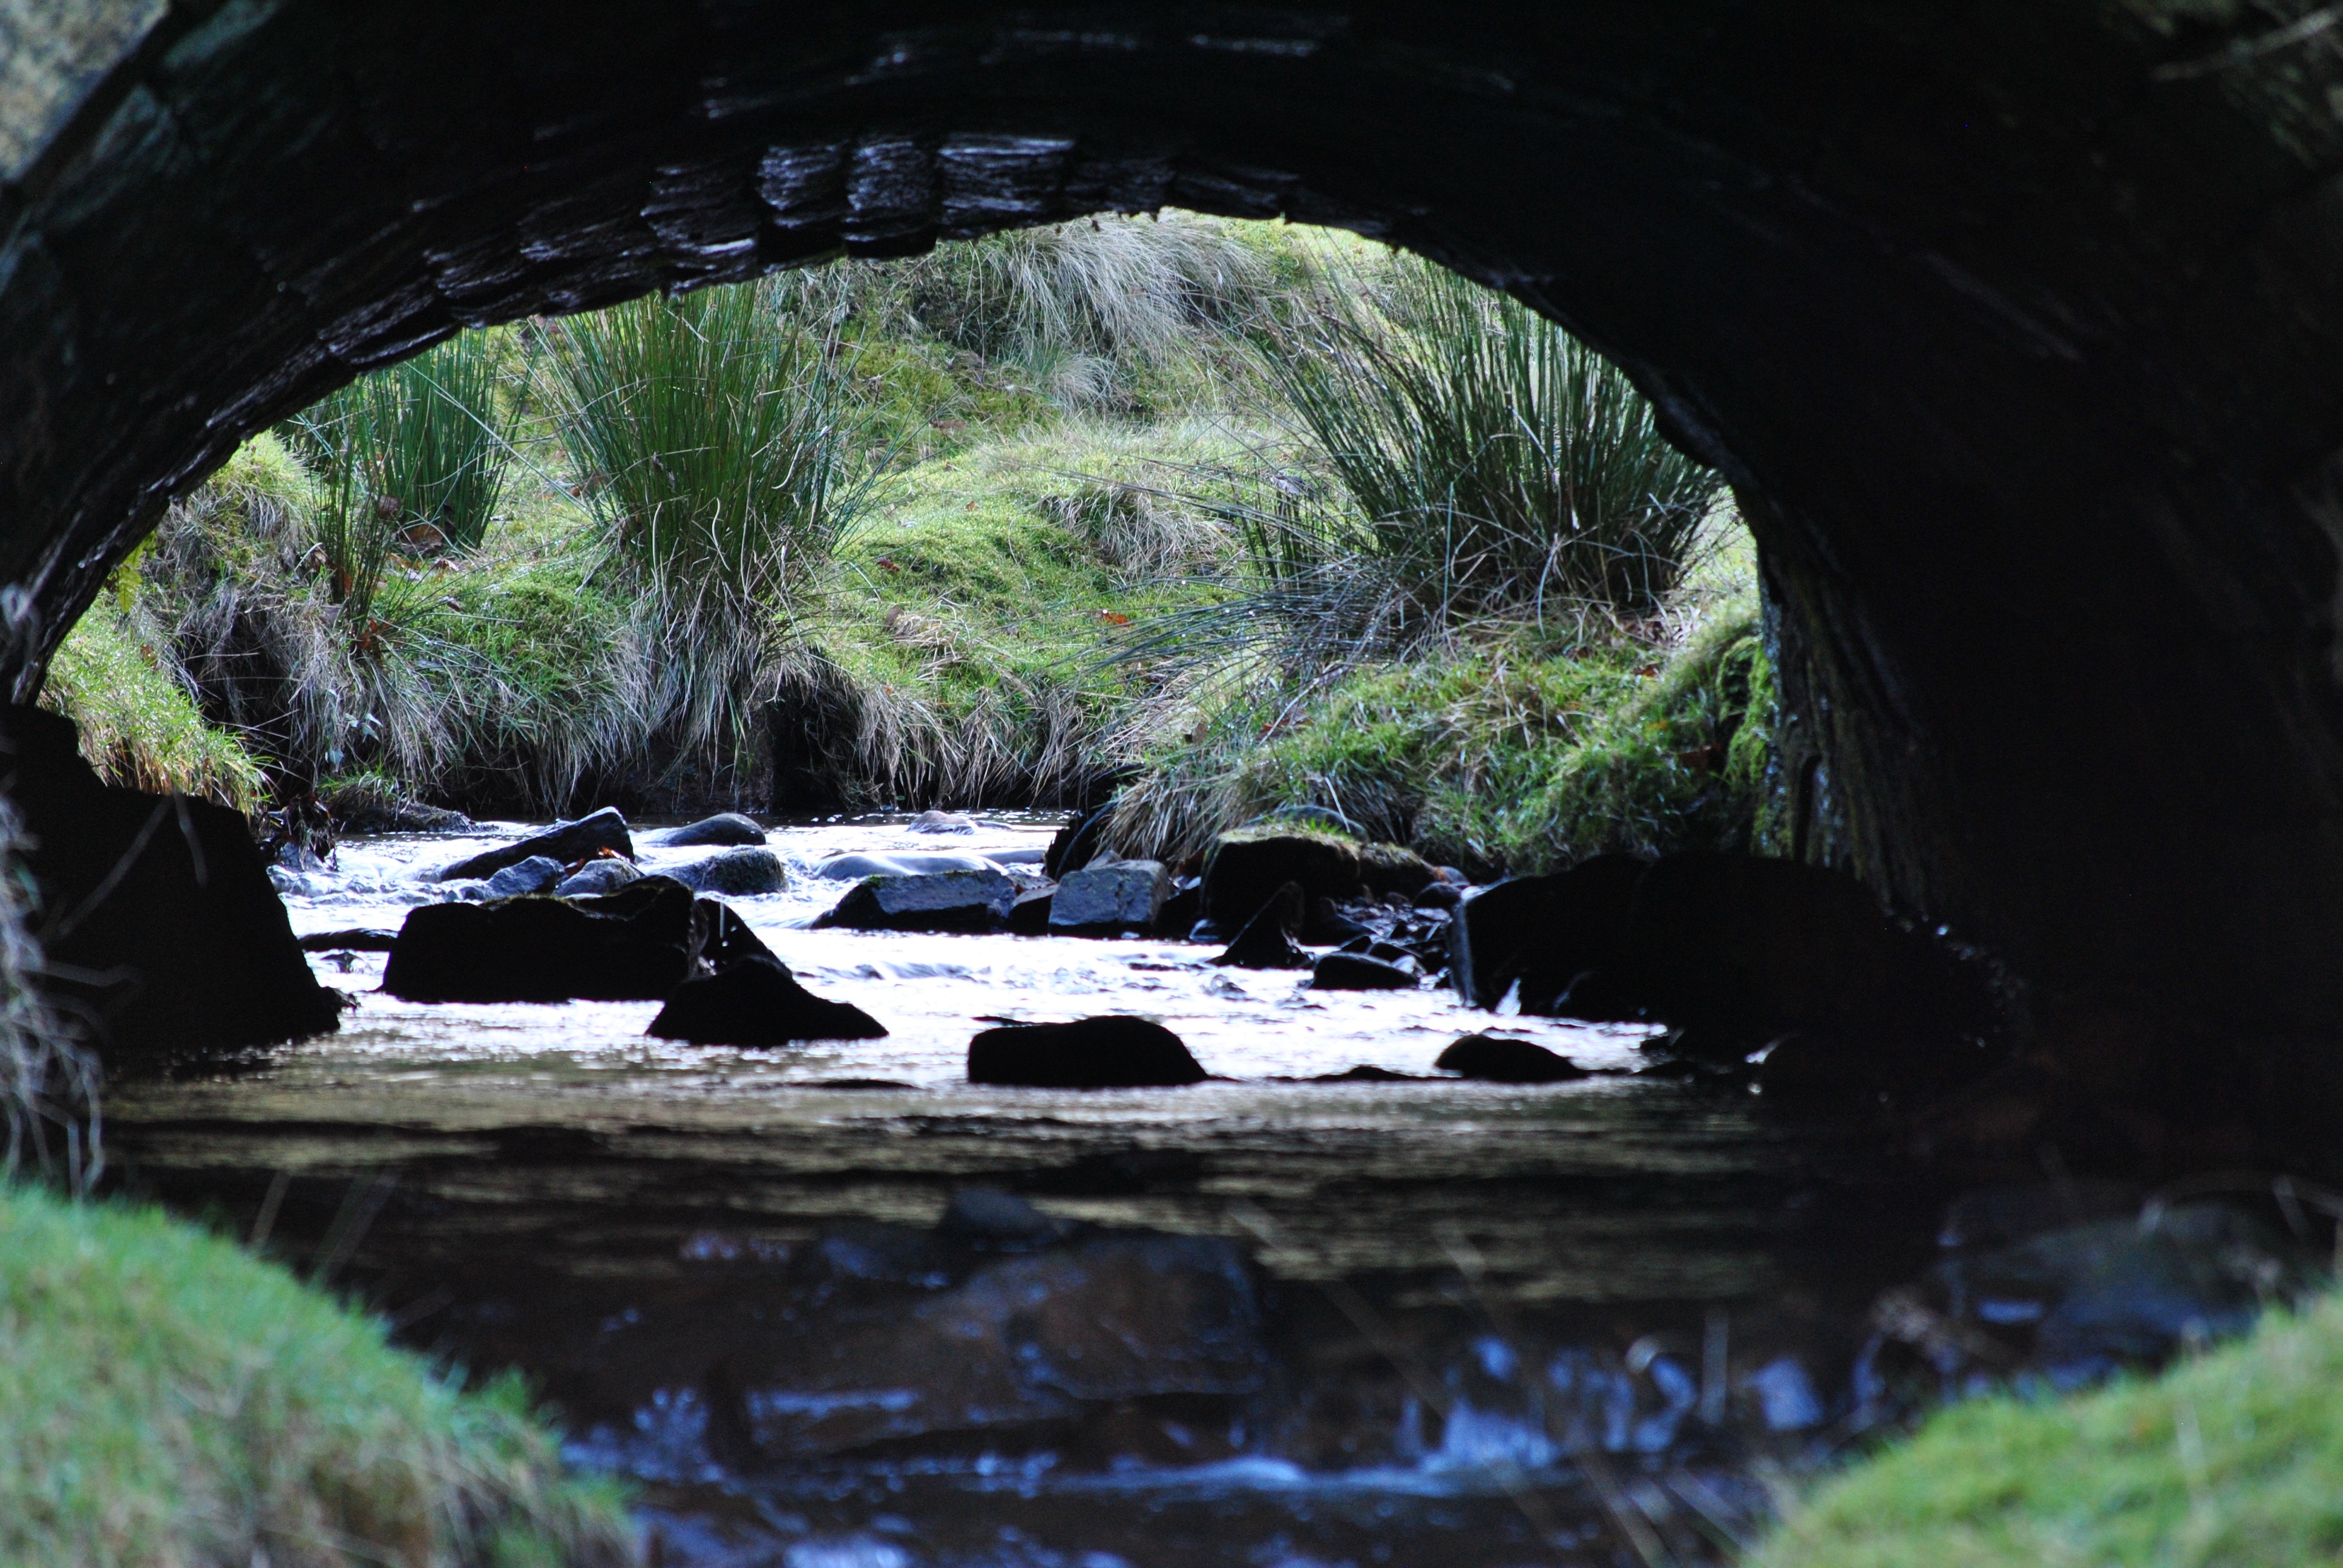
landscape, water, nature, outdoor, rock, bridge, countryside, wet, river, stone, tunnel, summer, motion, wild, environment, stream, green, flow, reflection, flowing, natural, scenery, season, waterway, scene, landform